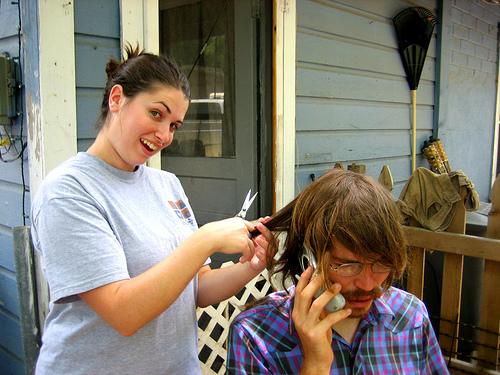
A woman giving a home hair cut to a man.